Kate M. Foley

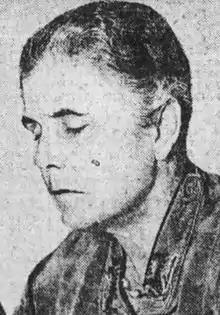
Kate M. Foley, from a 1928 newspaper photograph.

Kate M. Foley (May 26, 1873 – October 7, 1940) was an American librarian and advocate for blind literacy, based in San Francisco, California.